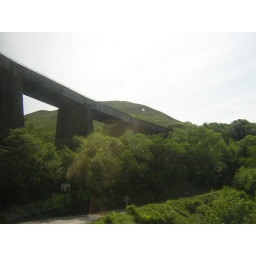
I think it's a train rail, taken on the bus ride around half of the Ring of Kerry mountain ring